Teleost

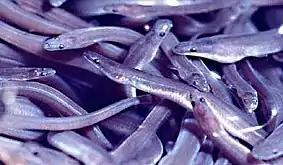
Osmotic challenge: American eels spawn in the sea but spend most of their adult life in freshwater, returning only to spawn.

Teleosts possess highly developed sensory organs. Nearly all daylight fish have colour vision at least as good as a normal human's. Many fish also have chemoreceptors responsible for acute senses of taste and smell. Most fish have sensitive receptors that form the lateral line system, which detects gentle currents and vibrations, and senses the motion of nearby fish and prey. Fish sense sounds in a variety of ways, using the lateral line, the swim bladder, and in some species the Weberian apparatus. Fish orient themselves using landmarks, and may use mental maps based on multiple landmarks or symbols. Experiments with mazes show that fish possess the spatial memory needed to make such a mental map.